Thomas Knowlton

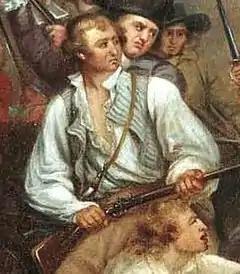
Detail from "The Death of General Warren at the Battle of Bunker's Hill, June 17, 1775" (1786) depicting Knowlton

Thomas W. Knowlton (November 22, 1740 – September 16, 1776) was an American patriot who served in the French and Indian War and was a colonel during the American Revolution. Knowlton is considered America's first Intelligence professional, and his unit, Knowlton's Rangers, gathered intelligence during the early Revolutionary War. Knowlton was killed in action at the Battle of Harlem Heights.